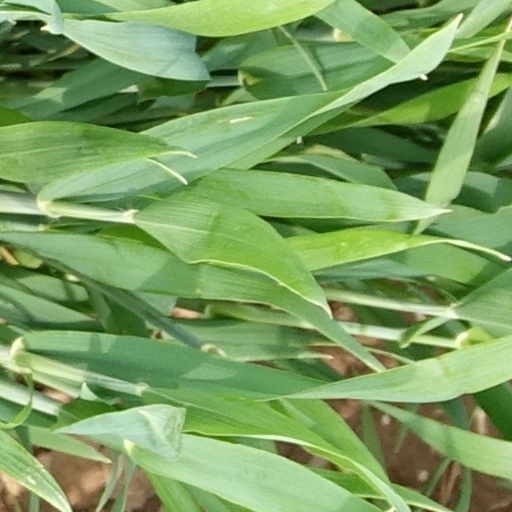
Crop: wheat